Death of Nina Mackay

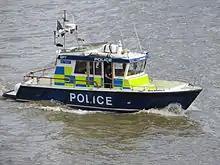
The "Nina Mackay II" police boat

In 1998, the Police Memorial Trust erected a memorial to Mackay at the place on Arthingworth Street in Stratford where she was stabbed. The memorial was unveiled by the then prime minister, Tony Blair.